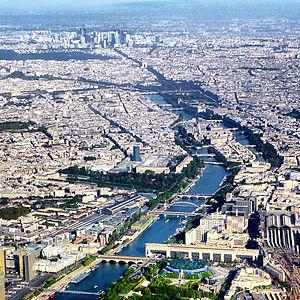
Cette liste des aires urbaines françaises recense les 160 aires urbaines de métropole ou des départements et régions d'outre-mer comptant plus de 50 000 habitants, classées selon leur population au recensement de 2016, en vigueur au 1ᵉʳ janvier 2019.